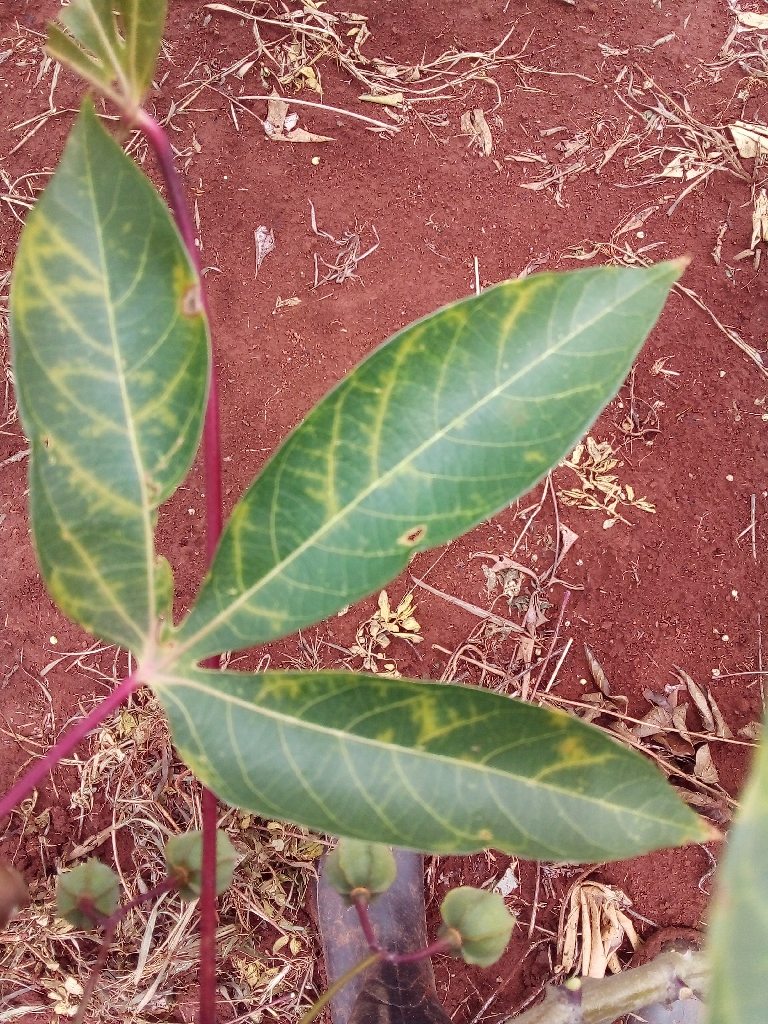
Label: cassava brown streak disease (cbsd)